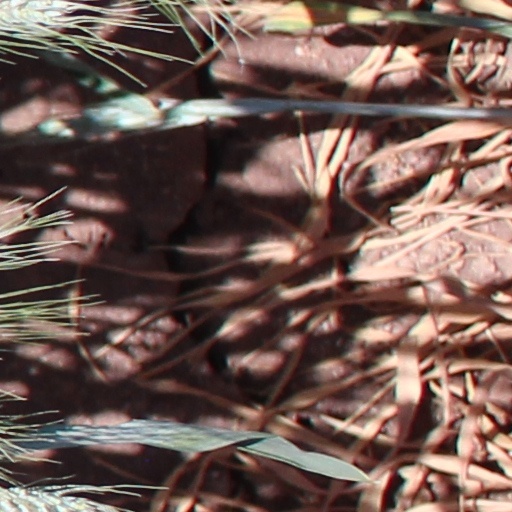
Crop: wheat